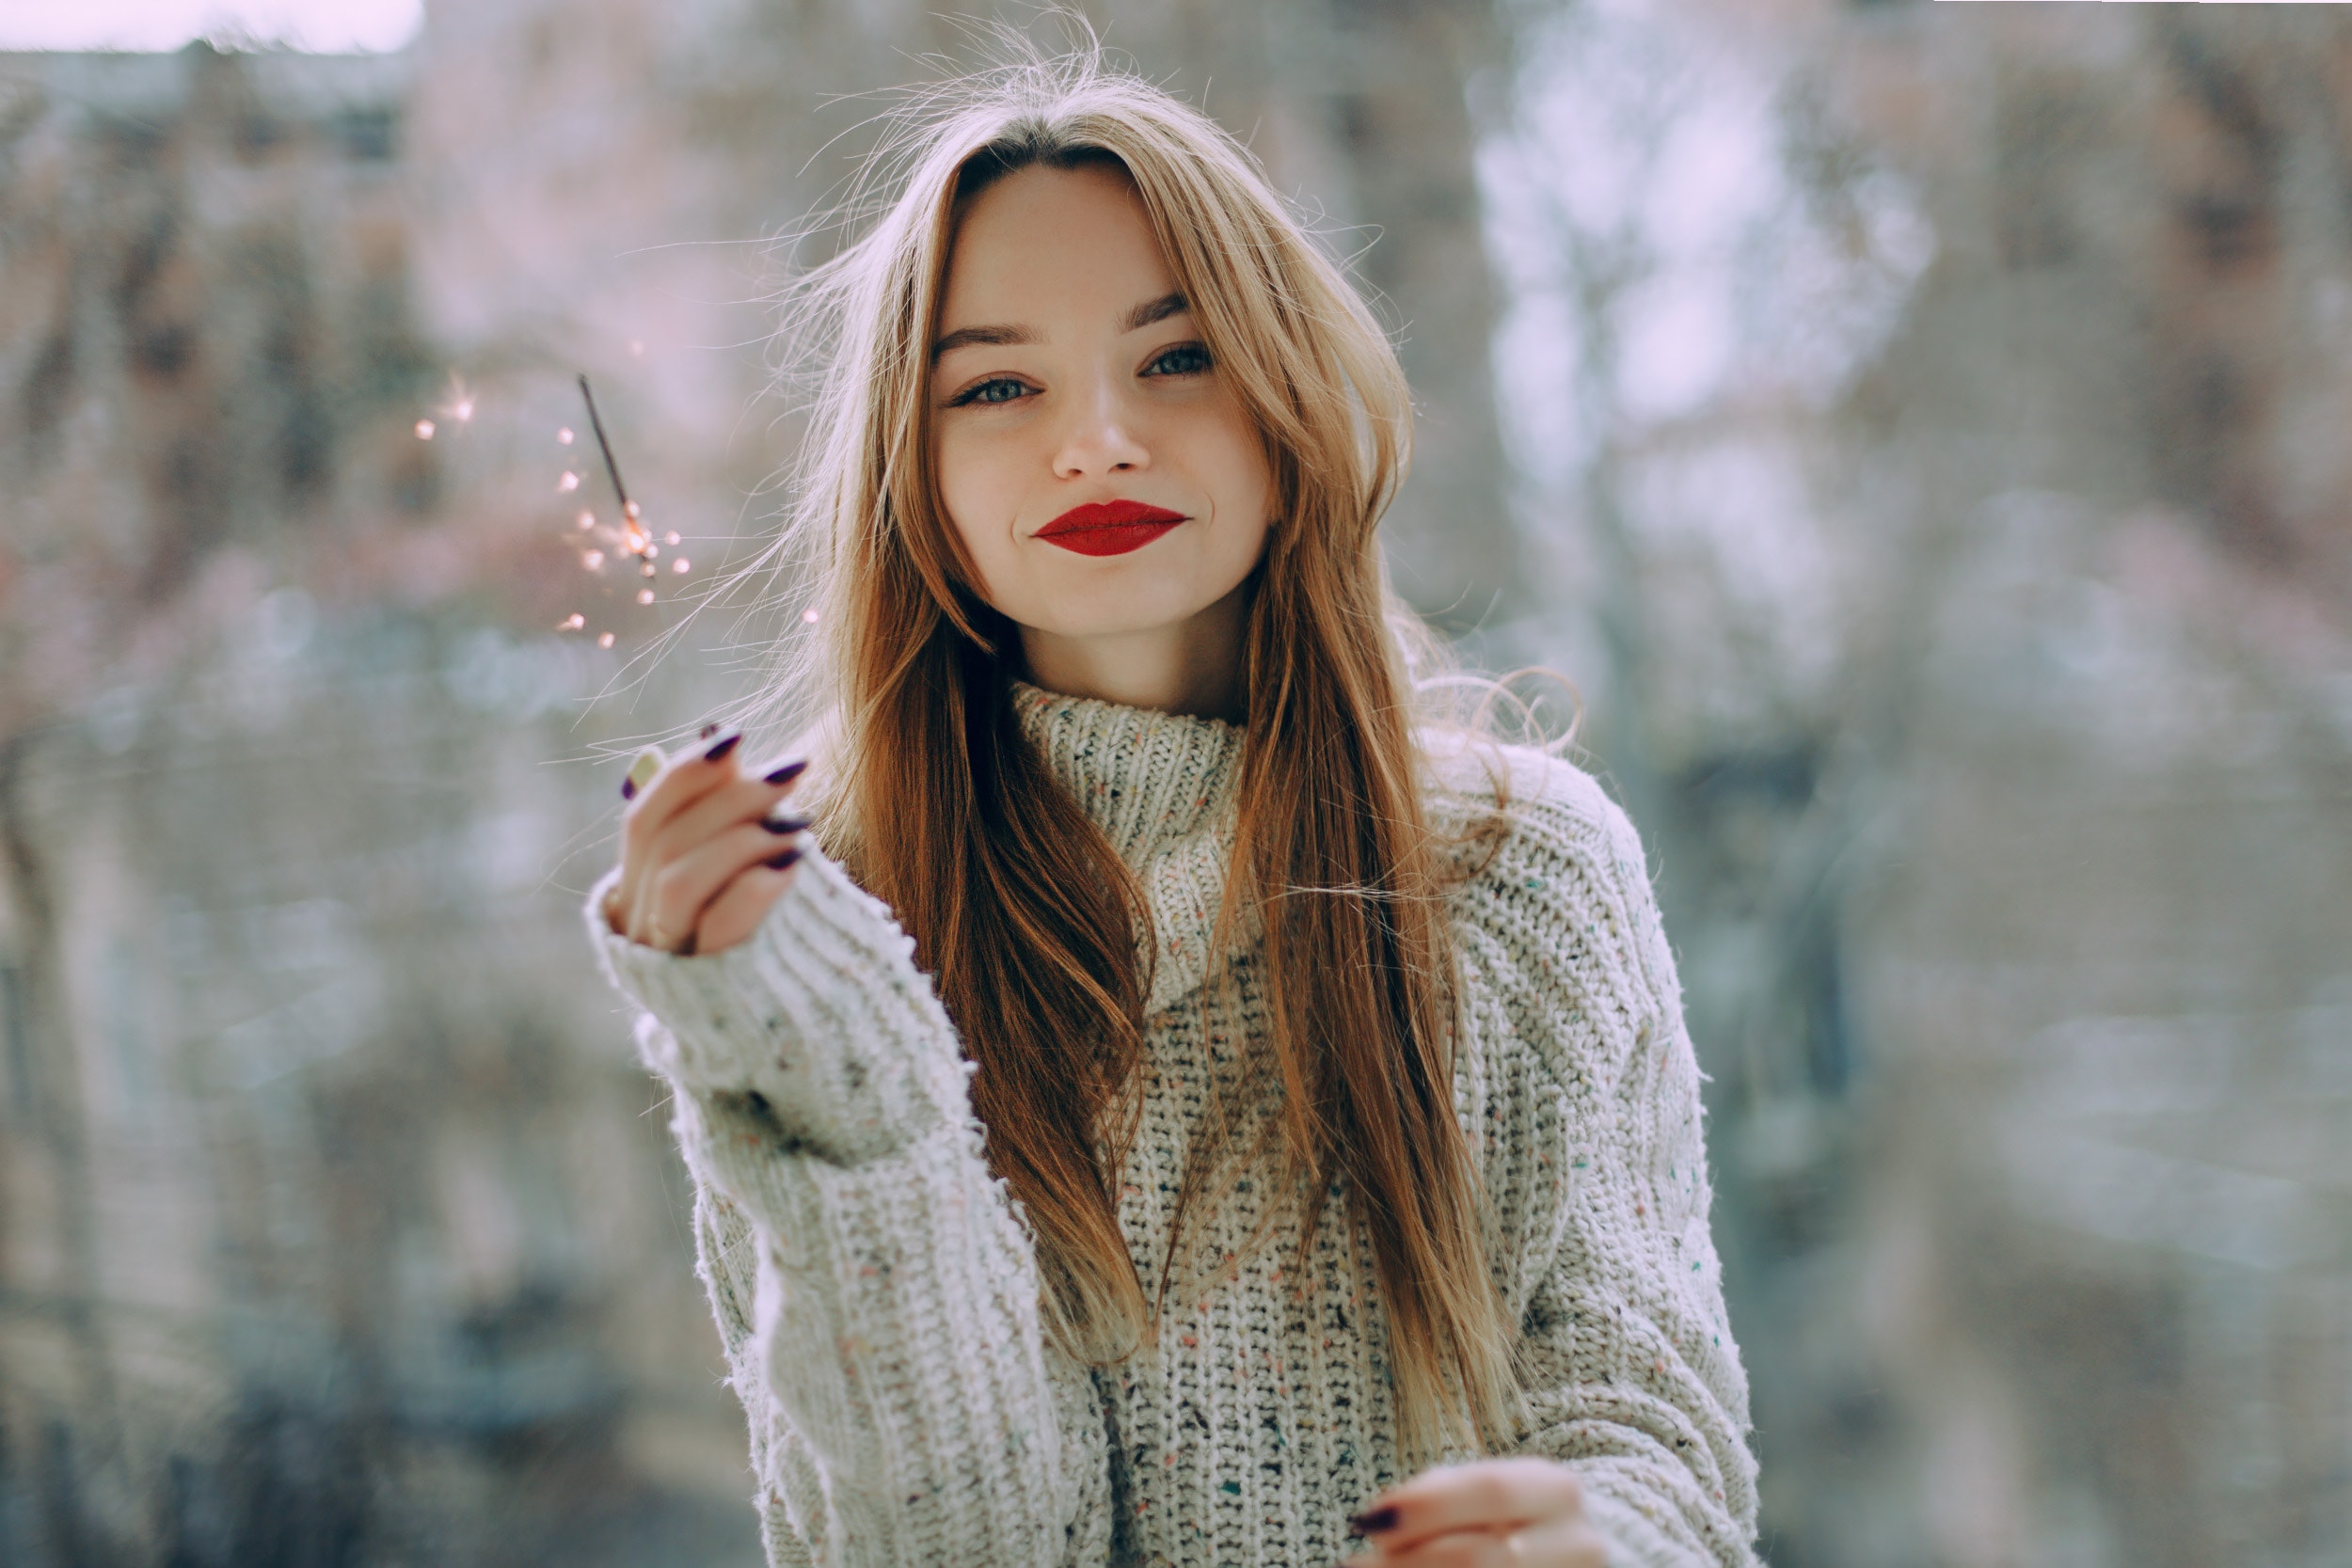
hair, lip, face, blond, photograph, beauty, skin, street fashion, long hair, hairstyle, outerwear, fashion, eye, fur, photography, winter, brown hair, model, tree, photo shoot, spring, sunlight, sweater, portrait photography, eyelash, neck, portrait, fashion model, layered hair, beige, jacket, top, hair coloring, style, wool, forest, autumn